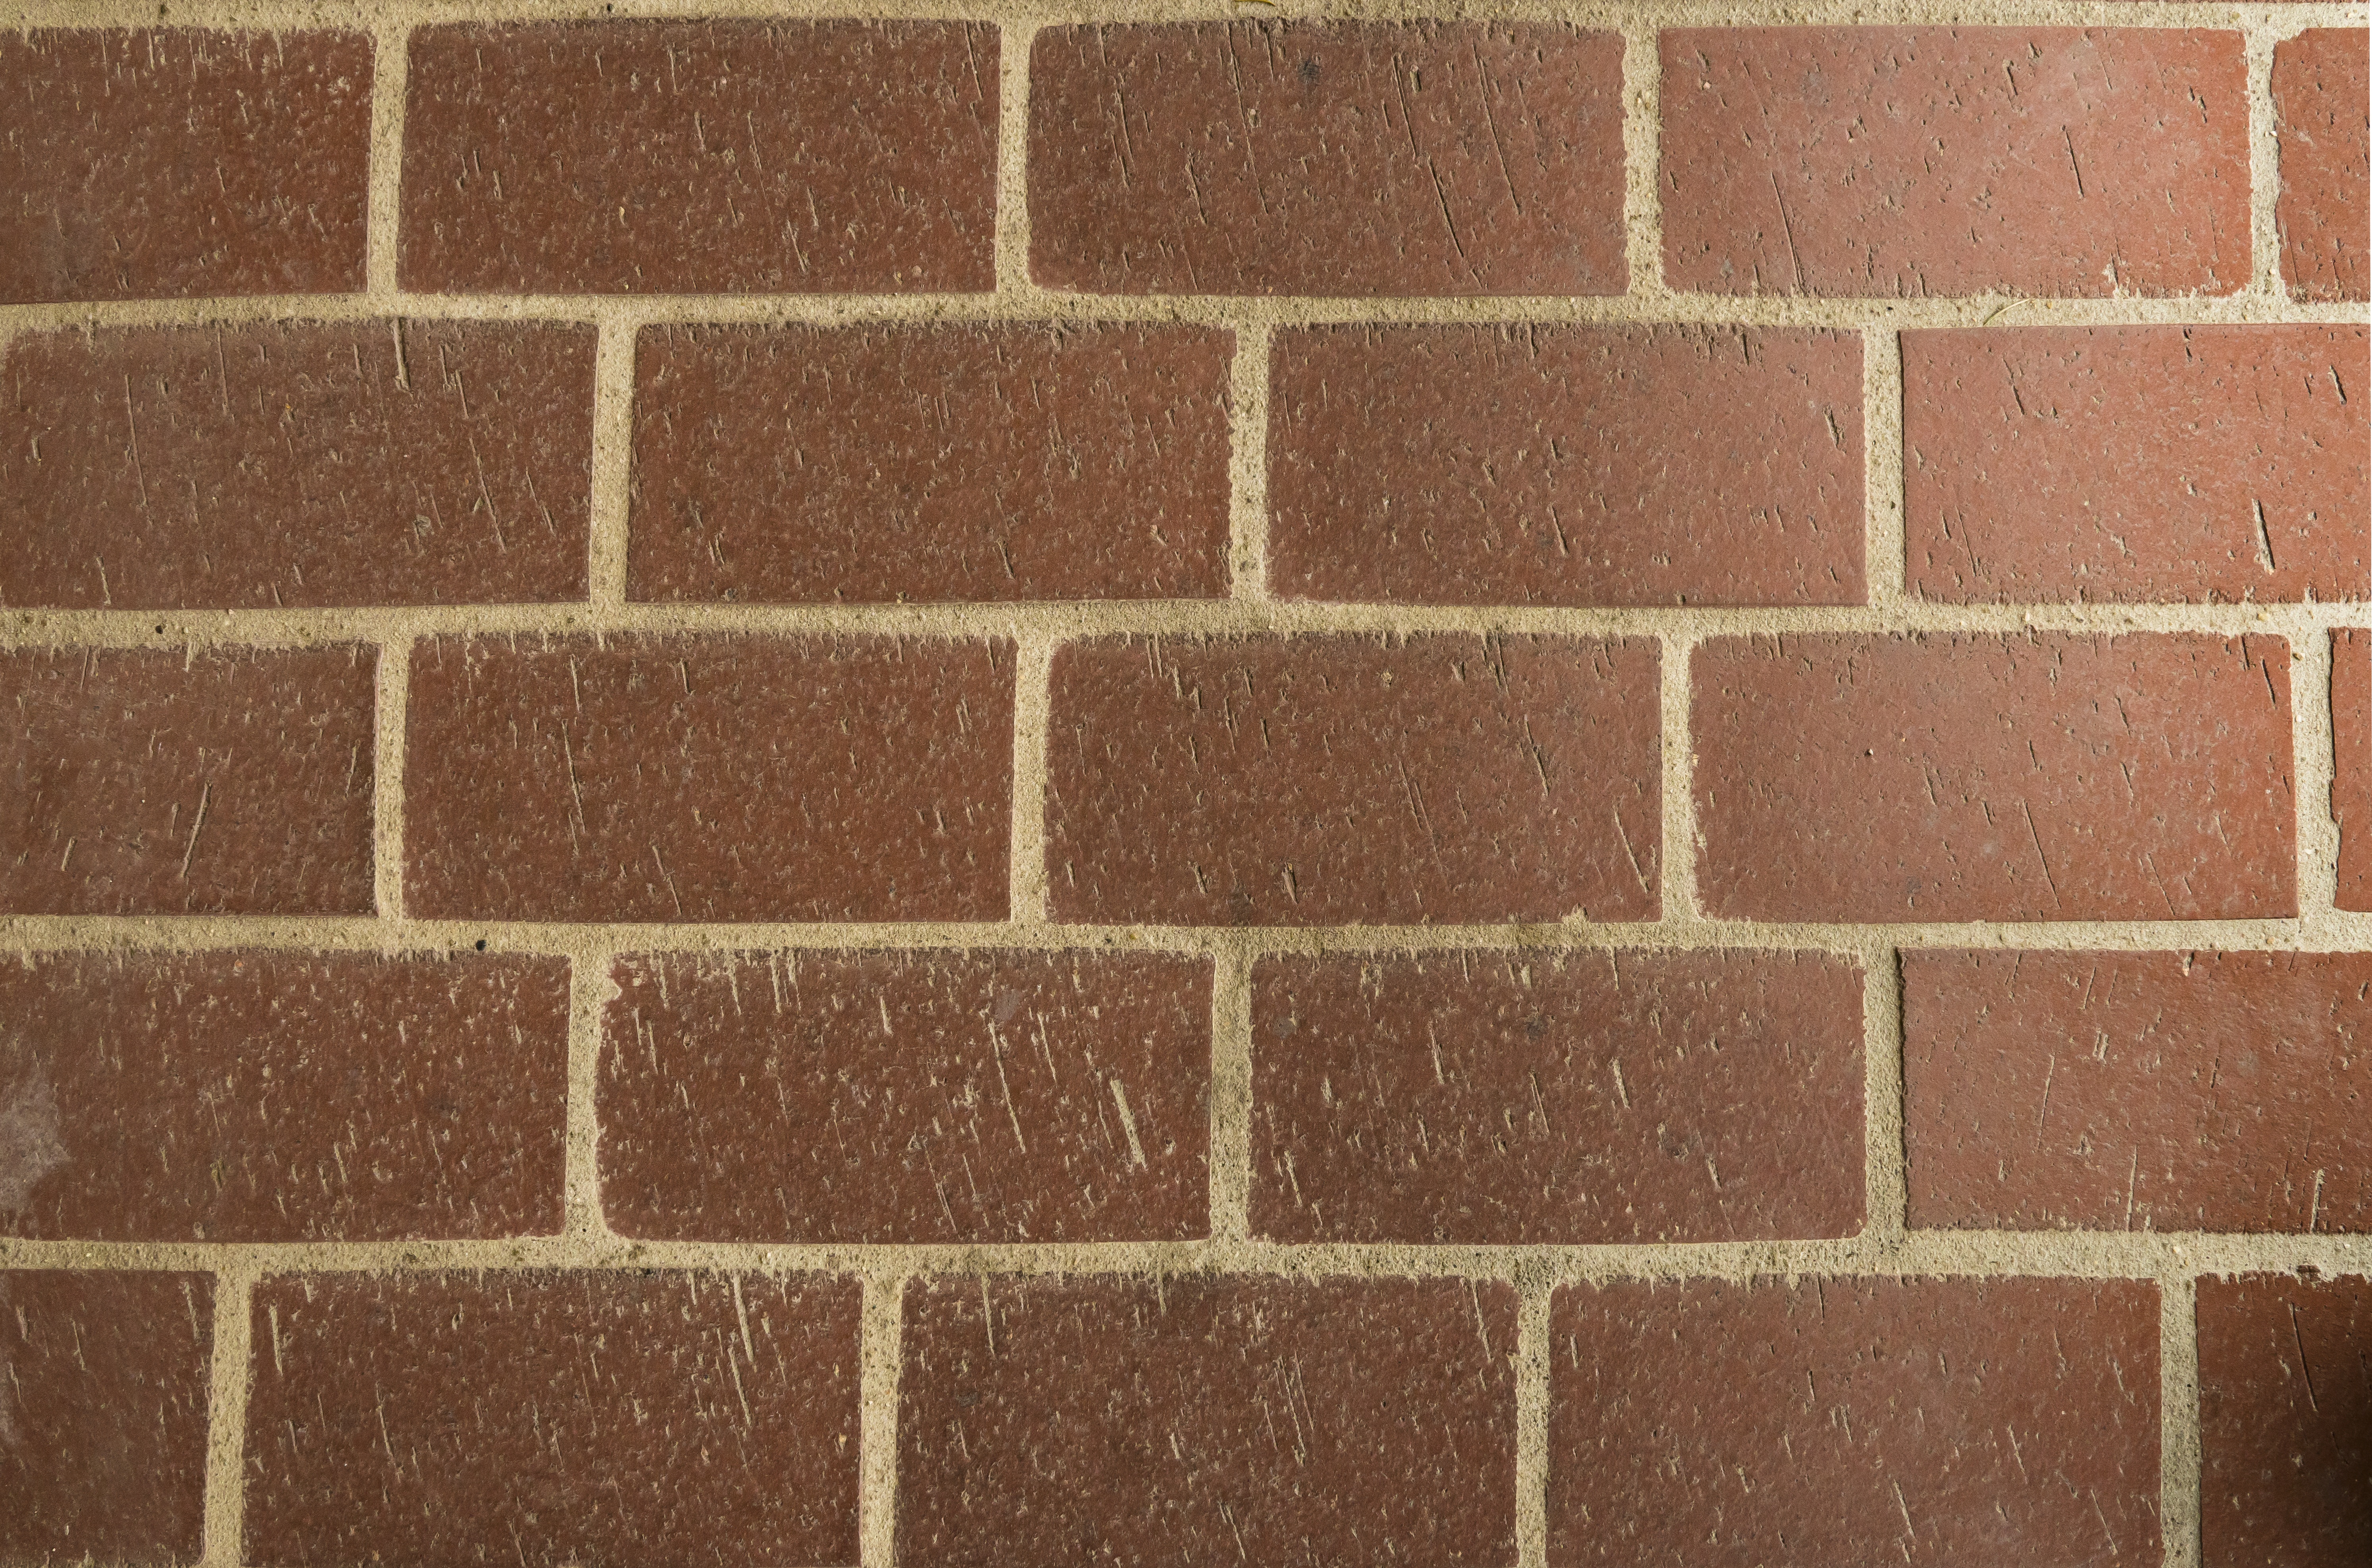
structure, texture, floor, wall, stone, pattern, tile, brick, close, material, surface, weathered, background image, background, walls, textures, brickwork, paving stones, paved, flooring, steinig, steinplatte